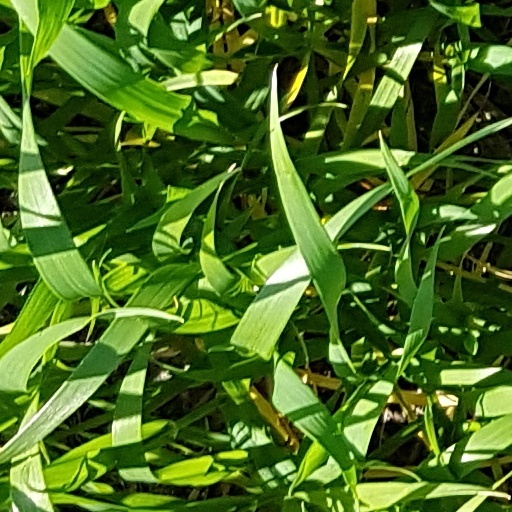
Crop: wheat